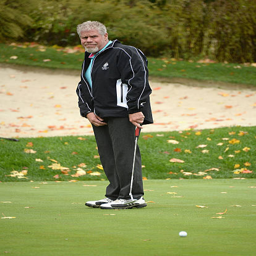
actor plays a round of golf .